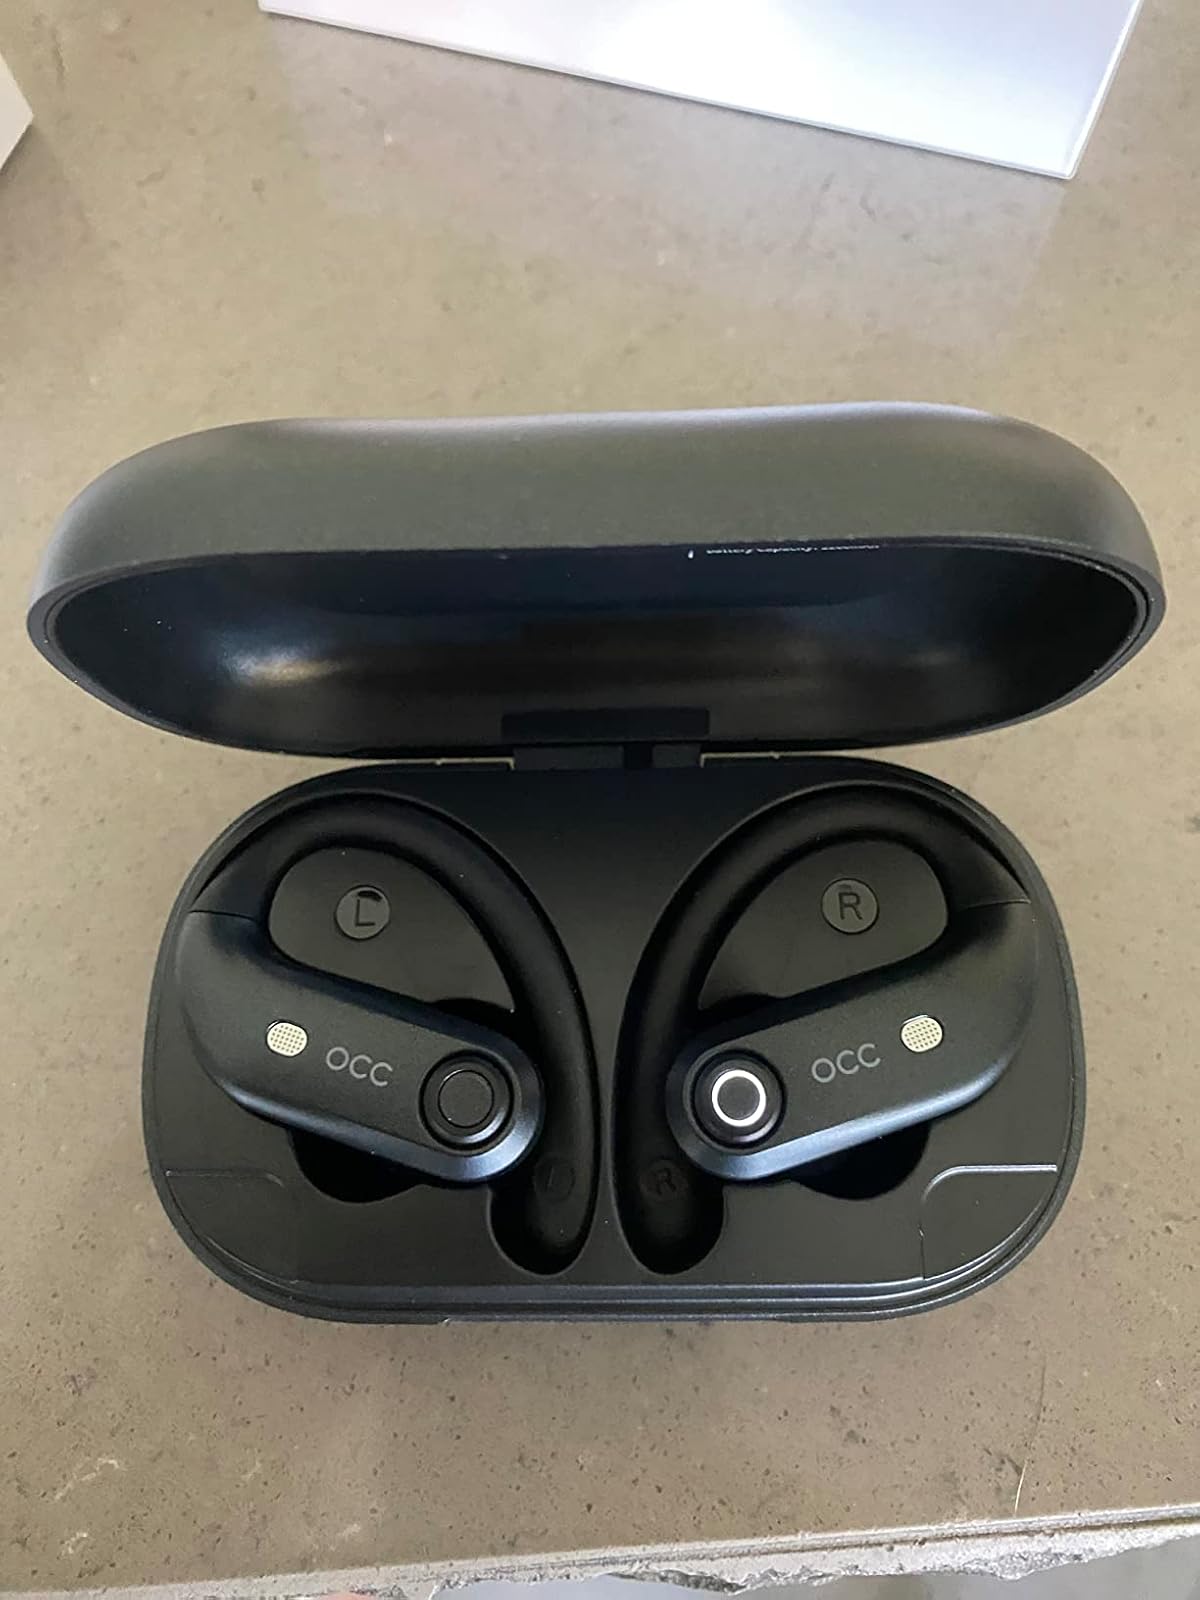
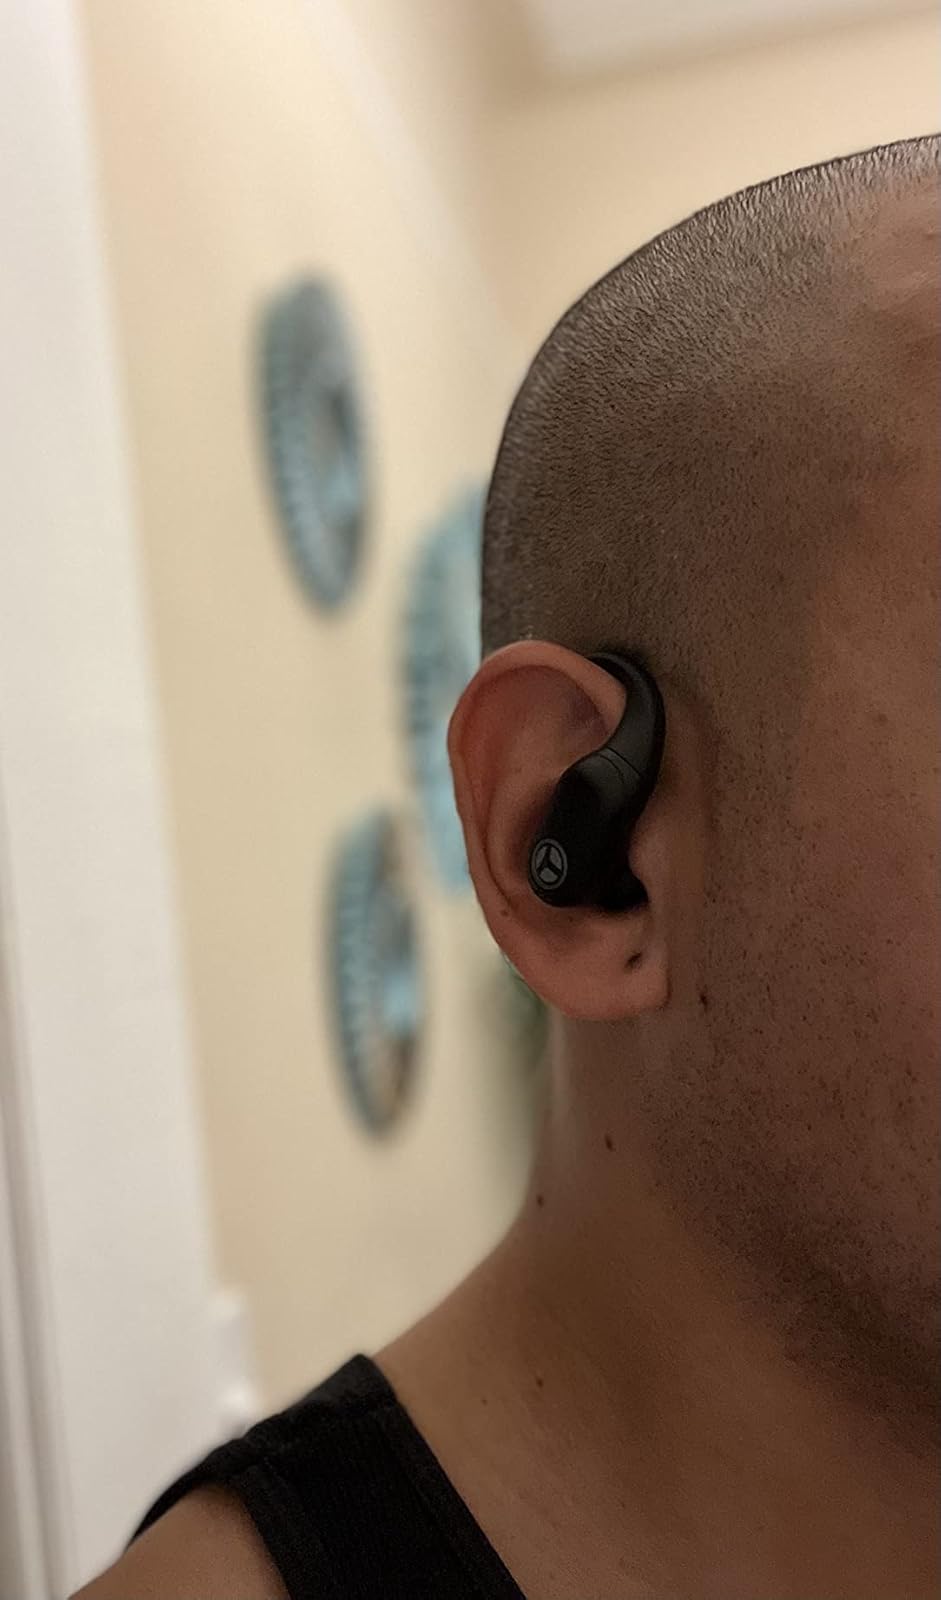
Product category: earbuds
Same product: no